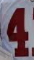
Number: 4